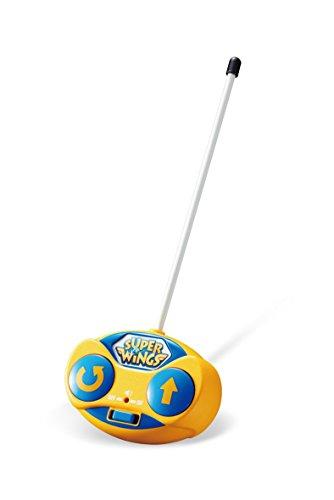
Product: Super Wings - Toy RC Vehicle | Remote Control Donnie
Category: Toys & Games | Play Vehicles | Vehicle Playsets
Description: Remote control Donnie toy is for preschool and young children ages 3+.
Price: $14.97
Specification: ProductDimensions:11x6.5x8inches|ItemWeight:1pounds|ShippingWeight:1.15pounds(Viewshippingratesandpolicies)|DomesticShipping:ItemcanbeshippedwithinU.S.|InternationalShipping:ThisitemcanbeshippedtoselectcountriesoutsideoftheU.S.LearnMore|ASIN:B01BRVY6TG|Itemmodelnumber:US710720|Manufacturerrecommendedage:36months-8years